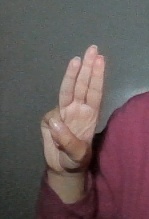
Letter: thaa